Johan Limpers

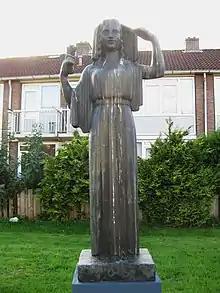
"Kora" by Johan Limpers in 1940. This was his prize winning sculpture for which he received his Prix de Rome. It was placed in 1969 at the Arondeusstraat in front of the Johan Limpersstraat as a memorial.

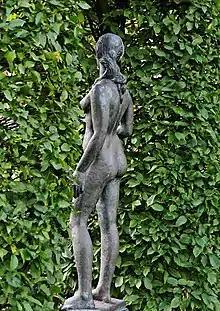
Eva by Johan Limpers

Johan Limpers (2 August 1915, in Heemstede – 10 June 1944, in Overveen) was a Dutch sculptor.